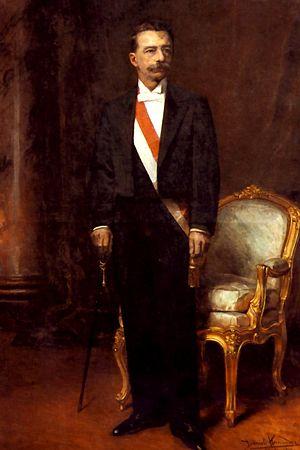
Ci-dessous la liste des présidents de la République du Pérou par ordre chronologique :
Eduardo López de Romaña Alvizuri, ingénieur et homme d'État péruvien de la fin du XIXᵉ et du début du XXᵉ siècle. Il a été président du Pérou de 1899 à 1903.